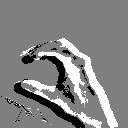
ASL letter: c